El Presidente (musician)

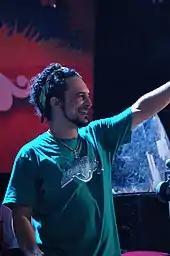
Esa in 2008

He is the brother of Tormento (in group Sottotono) and Marya, both became rappers. Francesco grew up musically listening to groups such as Eric B & Rakim, Run-DMC, Public Enemy and the Beastie Boys. In his teens he starts to attend hip hop circles, first as a breaker, and later approaching MCing.